Maudgalyayana

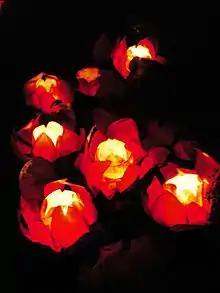
Floating lanterns made from lotus leaves: people make merits and transfer merit through several ceremonies, so the spirits may be reborn in a better rebirth.

In the Aṅguttara Nikāya, Maudgalyāyana is called foremost in psychic powers, a title he shares with his female counterpart Utpalavarṇā. In teaching, Maudgalyāyana relies much on such powers. Varying accounts in the Pali Canon show Maudgalyāyana travelling to and speaking with "pretas" (spirits in unhappy destinations) in order to explain to them their horrific conditions. He helps them understand their own suffering, so they can be released from it or come to terms with it. He then reports this to the Buddha, who uses these examples in his teachings. Similarly, Maudgalyāyana is depicted as conversing with "devas" and "brahmas" (heavenly beings), and asking "devas" what deeds they did to be reborn in heaven. In summary, Maudgalyāyana's meditative insights and psychic powers are not only to his own benefit, but benefit the public at large. In the words of historian Julie Gifford, he guides others "by providing a cosmological and karmic map of samsara".